Şehzade Yusuf Izzeddin

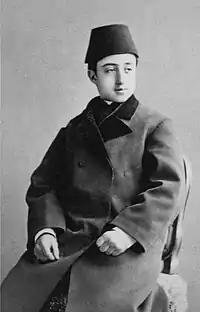
Şehzade Yusuf Izzeddin, at age sixteen in 1873

In November 1861, Izzeddin, then a child of four, was enlisted in the army and was quickly promoted. On 2 September 1862 and 3 April 1863, his father took him along a trip to Izmit and Egypt respectively. In 1866, then nine years of age, he was appointed Lieutenant colonel in the imperial Ottoman Army, and was screaming commands to his battalion in his child's voice during a parade at Pangatlı when Prince Karl von Hohenzollern-Sigmaringen visited Istanbul in October, 1866. A fountain was commissioned in Tophane in his name that same year.